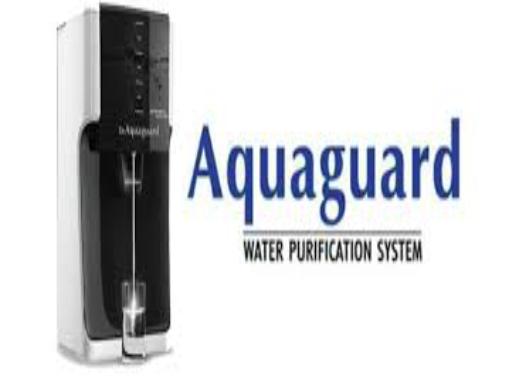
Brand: Aqua Guard
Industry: Others